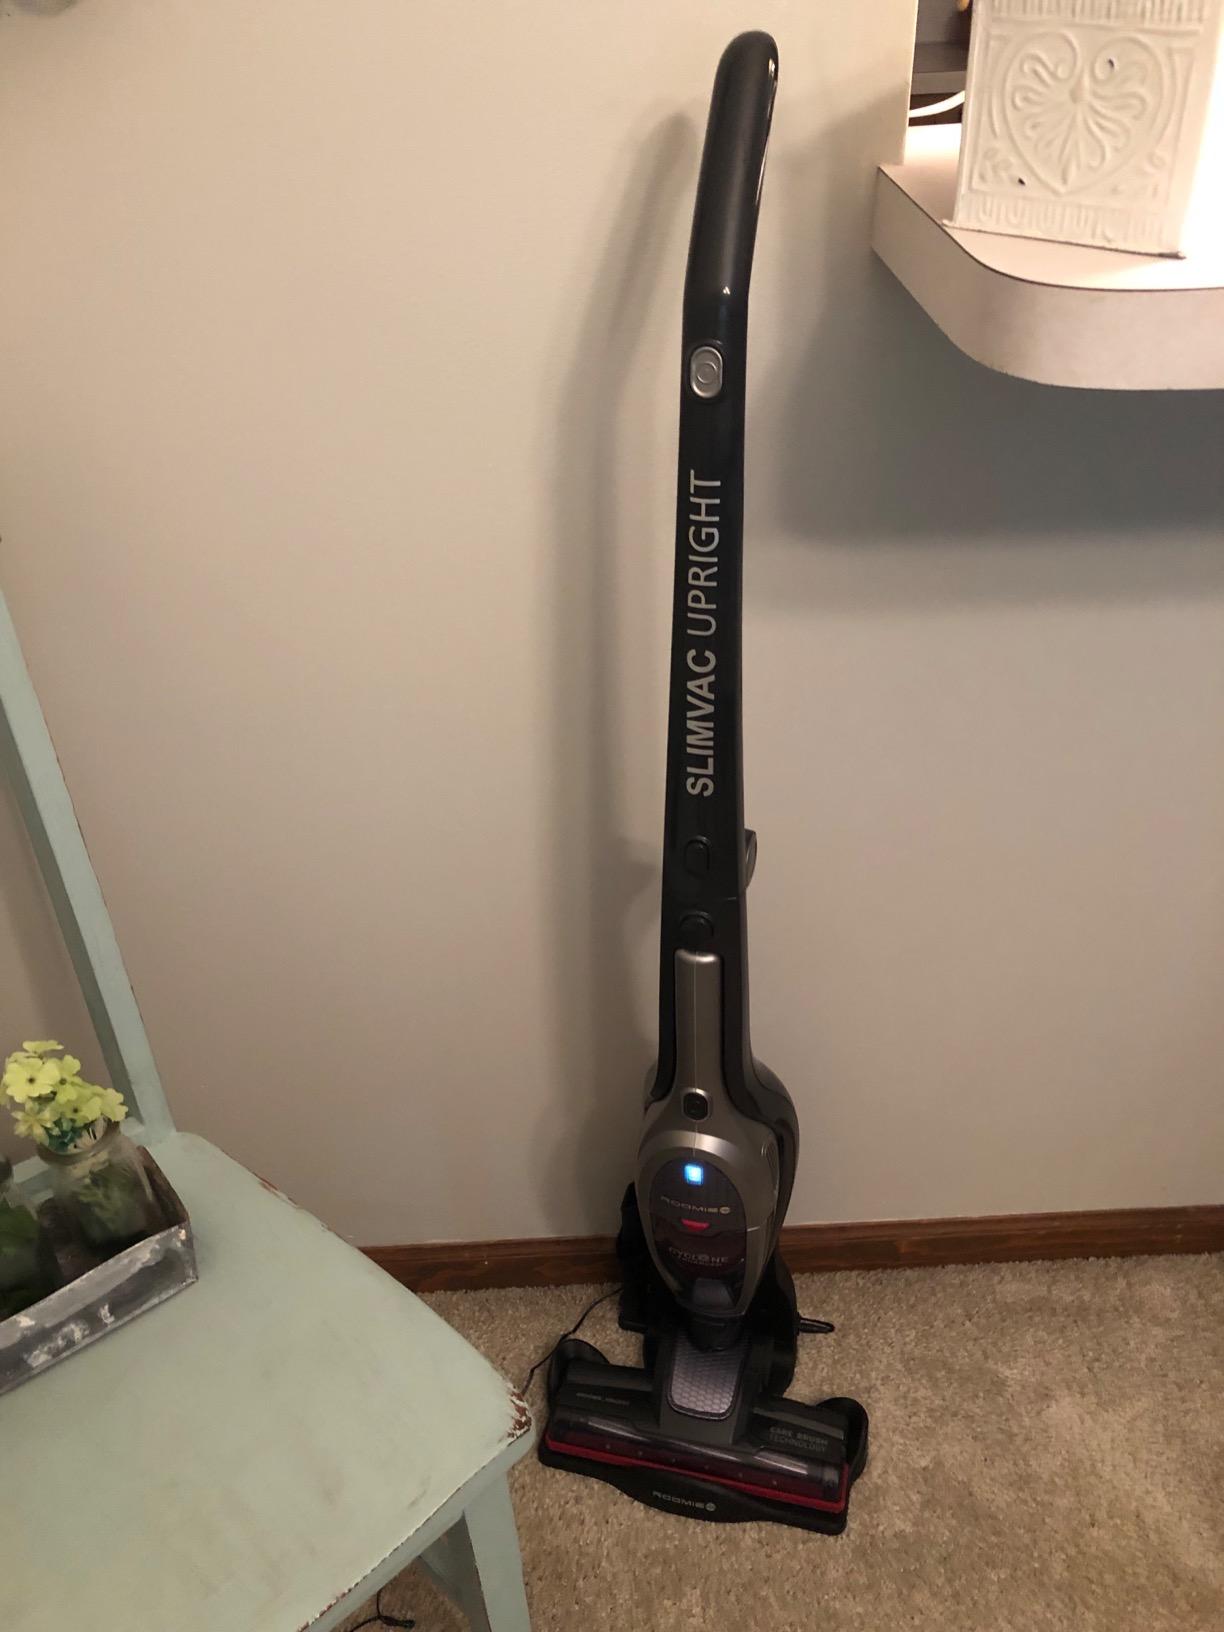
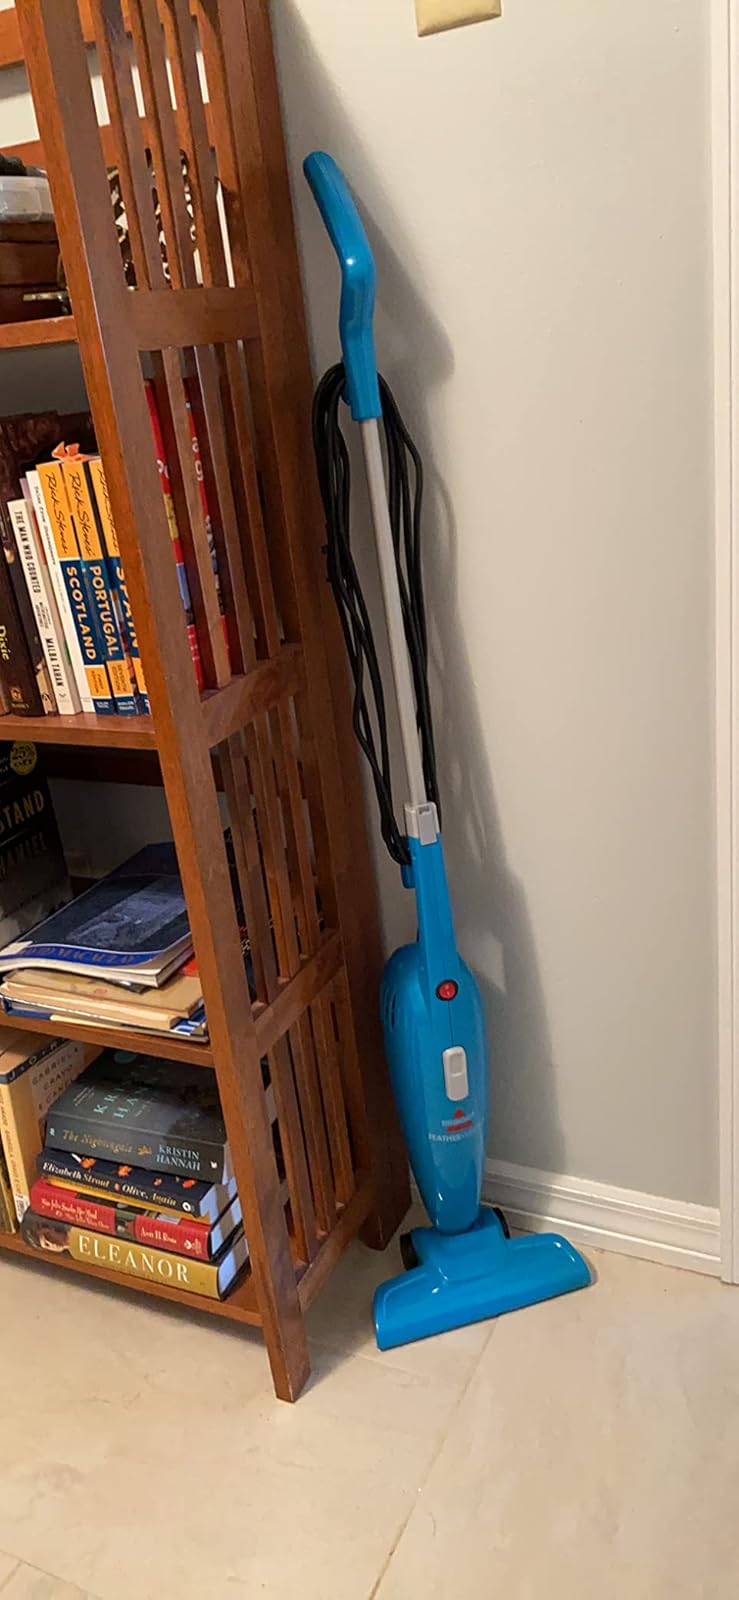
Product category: items_vacuum
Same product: no